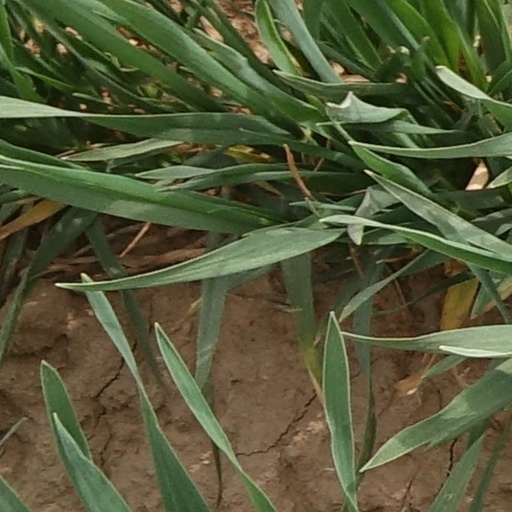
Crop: wheat